Nick Calathes

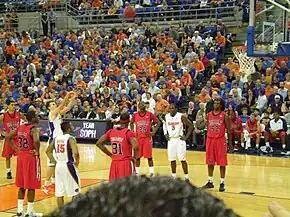
Calathes playing for the Florida Gators

Calathes accepted an athletic scholarship to attend the University of Florida, where he played for coach Billy Donovan's Florida Gators men's basketball team from 2007 to 2009. Calathes was considered one of the top play-making guards in college basketball. At , he could play the positions of point guard, shooting guard, and small forward.